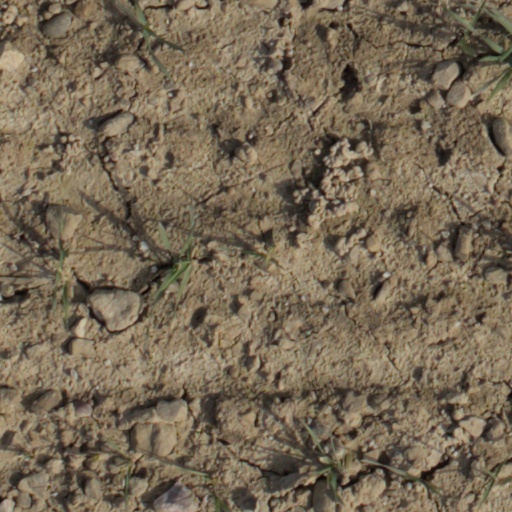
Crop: wheat